Tom show

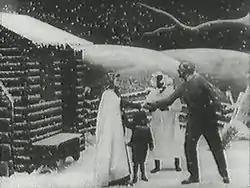
Still from Edwin S. Porter's 1903 version of "Uncle Tom's Cabin," which was one of the first "full length" movies. The still shows Eliza telling Uncle Tom that she has been sold and that she is running away to save her child.

The influence of the "Tom shows" also carried over into the silent film era (with "Uncle Tom's Cabin" being the most-filmed story of that time period). This was due to the continuing popularity of both the book and "Tom shows," meaning audiences were already familiar with the characters and the plot, making it easier for the film to be understood without spoken words.